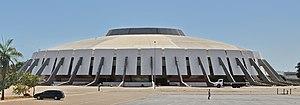
Le stade couvert Nilson Nelson (Ginásio Nilson Nelson) à Brasilia, Brésil.